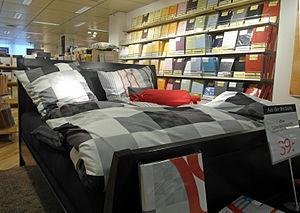
La literie regroupe l'ensemble des articles composant l'univers du couchage ; en particulier le matelas et sommier sur lesquels on se couche, mais aussi le linge de lit constitué des articles en textile recouvrant le lit.